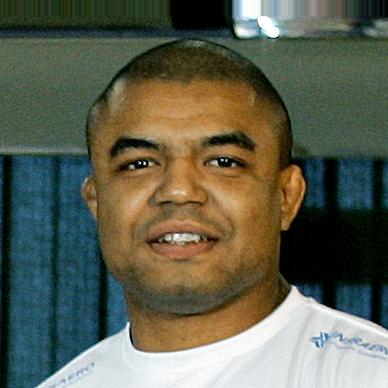
Age: 30